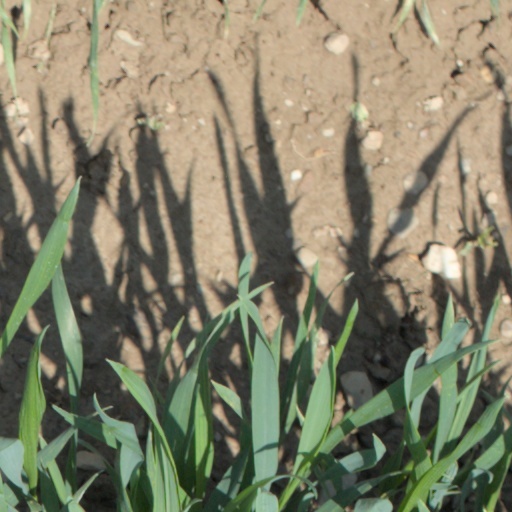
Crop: wheat